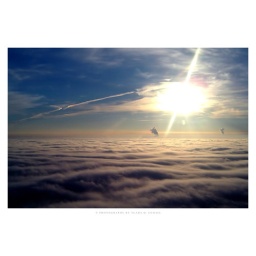
shot out of plane window over belgrade, s &amp;amp; m.